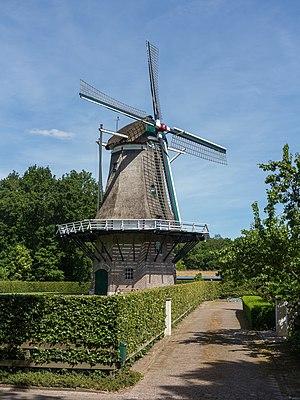
Nijkerk est un village et une commune néerlandaise, en province de Gueldre, comptant environ 40 000 habitants.